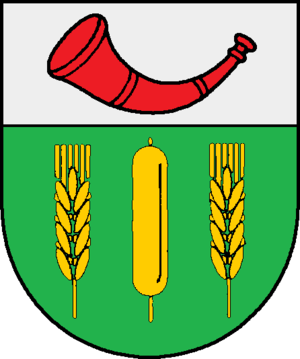
Westerhorn est une commune allemande du Schleswig-Holstein, située dans l'arrondissement de Pinneberg, à neuf kilomètres au nord-ouest de la ville de Barmstedt. Westerhorn fait partie de l'Amt Hörnerkirchen qui regroupe quatre communes en tout.